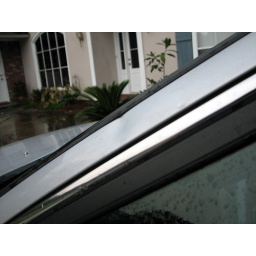
the dent in my car when a tree limb hit me in 40-60 mph winds. while driving.